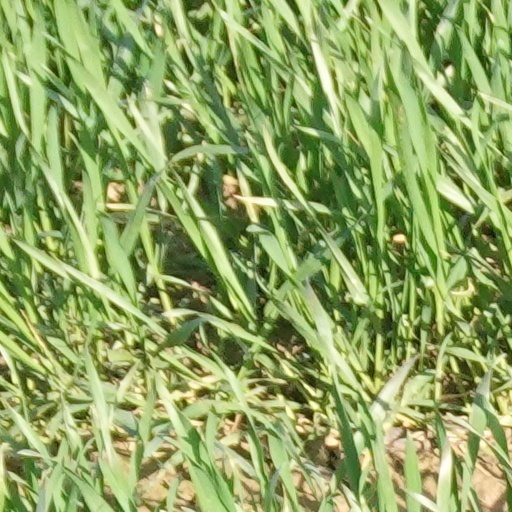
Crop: wheat